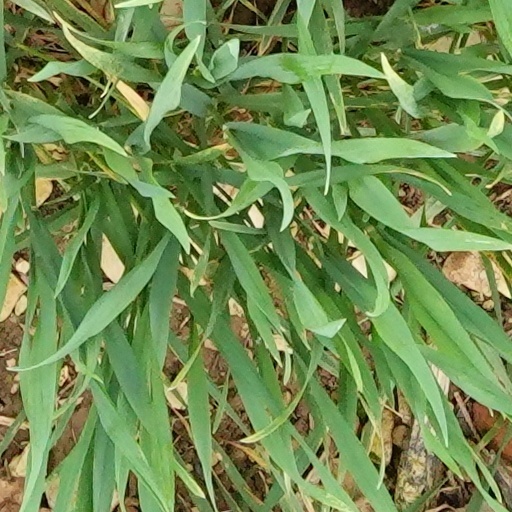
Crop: wheat